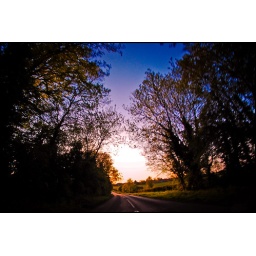
116/365Fun drive in the sun, bit of motion blur in the trees and road